Helena (1924 film)

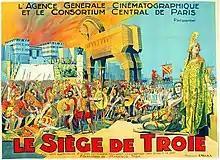
French poster

Helena is a 1924 German epic silent drama film directed by Manfred Noa and starring Edy Darclea, Vladimir Gajdarov and Albert Steinrück. The film was based on the poem the "Iliad" by Homer. It was released in two separate parts: "The Rape of Helen" and "The Fall of Troy." It was produced by Bavaria Film at the Emelka Studios in Munich. The film was made on an epic scale with thousands of extras, and large sets which rivalled those of the larger Berlin-based UFA. For many years the film was considered partially lost until it was reconstructed from a version found in Swiss archives. The film has been described as Noa's "masterpiece," although it was so expensive that it seriously damaged the finances of Bavaria Film.